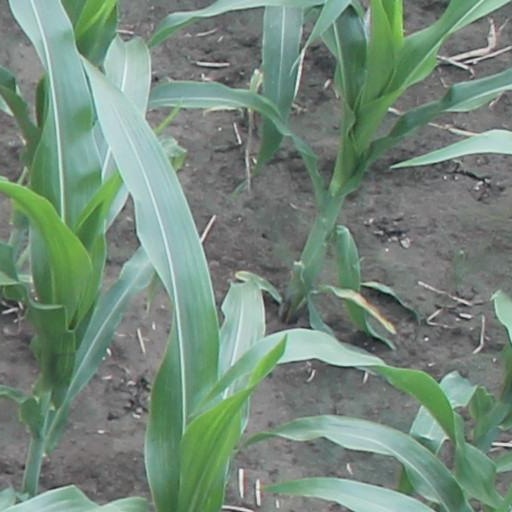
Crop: maize; corn